Henry IV, Holy Roman Emperor

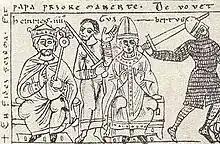
Henry IV (left) and Antipope Clement III (middle-right) during Henry's imperial coronation (from Otto of Freising's "Chronicle or History of the Two Cities", 1157)

Henry led a small army to Italy in March 1081. His Italian supporters had defeated Matilda of Tuscany's troops in the previous year at the battle of Volta Mantovana, enabling him to reach Rome without resistance. The Romans, however, remained loyal to Pope Gregory VII and Henry had to withdraw to northern Italy in late June. He began negotiations with the envoys of the Byzantine Emperor Alexios I Komnenos about an alliance against Robert Guiscard. He granted privileges to Lucca and Pisa, releasing them from Matilda's lordship. While Henry was in Italy, the Saxons invaded Franconia. Henry's southern German opponents elected Welf's kinsman, Hermann of Salm, king at a poorly attended assembly early in August. The Saxons only paid homage to Hermann four months later.